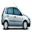
Label: automobile